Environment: real
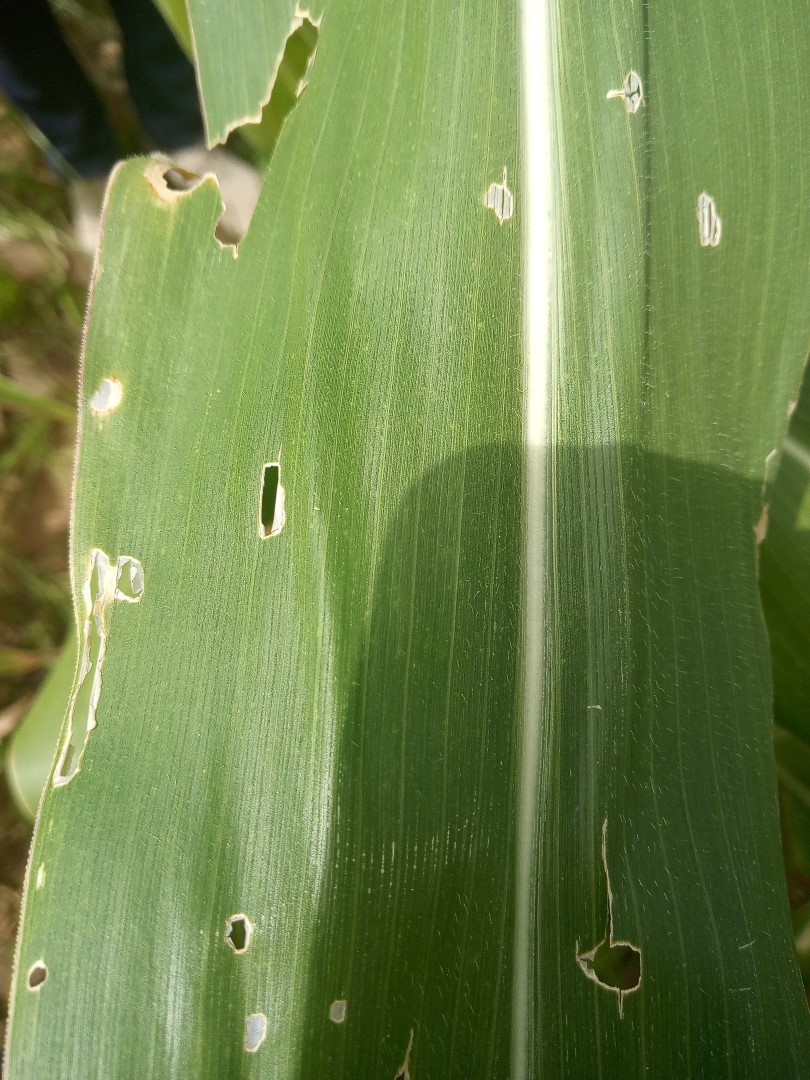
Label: fall_armyworm